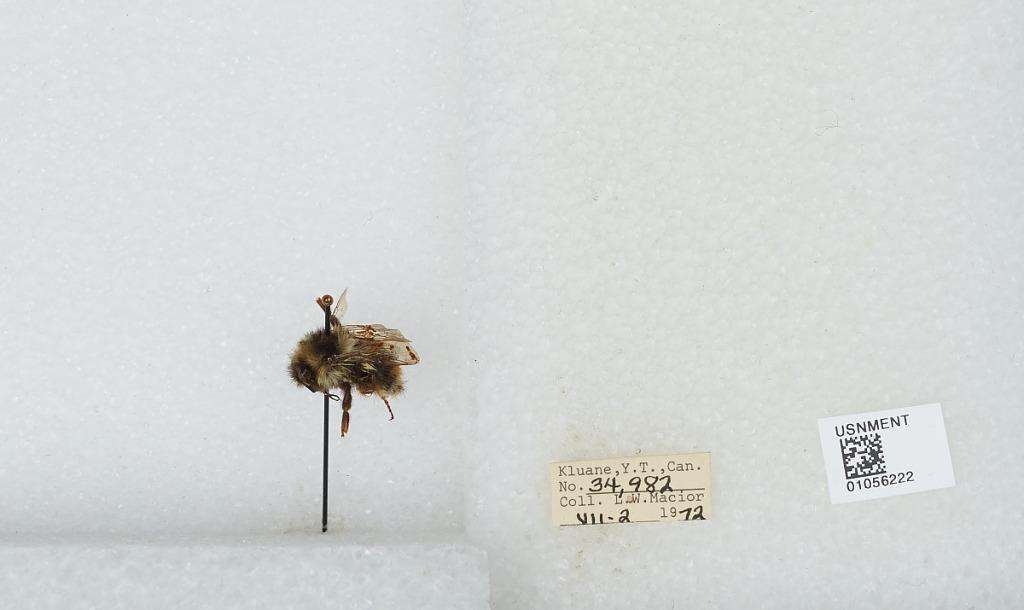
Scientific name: Bombus bifarius nearcticus
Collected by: L. Macior
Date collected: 1972-7-2
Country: Canada
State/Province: Yukon Territory
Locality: Kluane
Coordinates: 60.75, -139.5